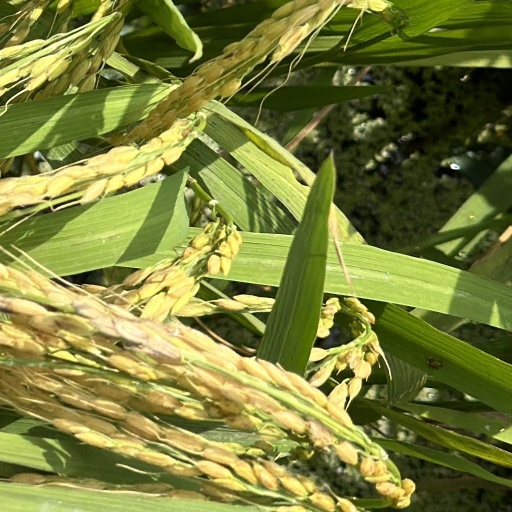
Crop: rice